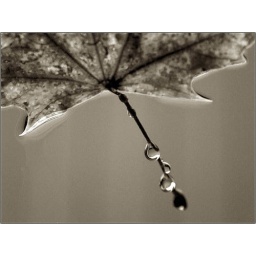
A leaf landed on my windshield. Taken from the car, house wall is in the background. IMG_7449bw_w